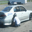
Label: automobile